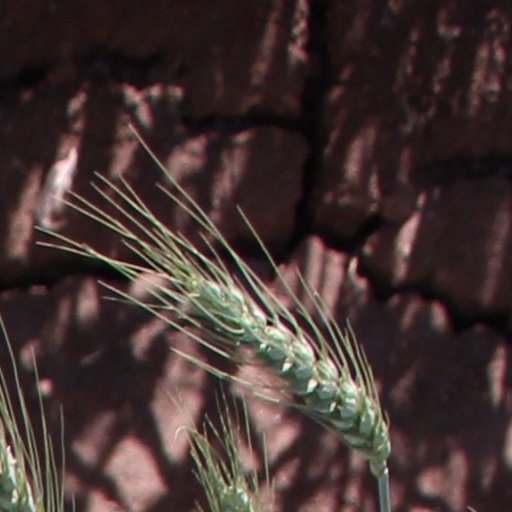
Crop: wheat